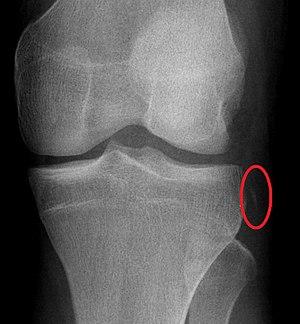
La fracture de Segond est une fracture par avulsion. Elle affecte le condyle du tibia, à proximité immédiate du plateau tibial, au point d’insertion du ligament antéro-latéral.
Paul Segond, né le 8 mai 1851 à Paris, où il meurt 27 octobre 1912, est un chirurgien français. Il est l’un des fondateurs de la chirurgie gynécologique et de l’enseignement de la gynécologie à Paris.